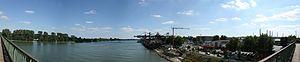
Les ports douanier et fluvial de Mayence sont des ports fluviaux établis entre 1880 et 1887 dans la ville de Mayence sur le Rhin, en amont de la confluence avec le Main.